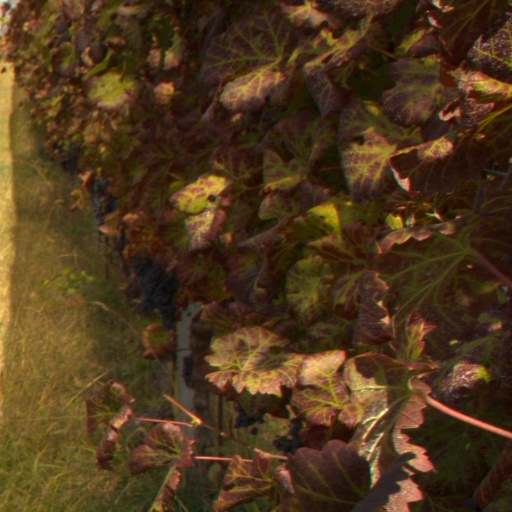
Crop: grape